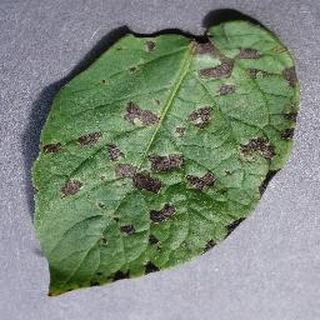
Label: potato_early_blight